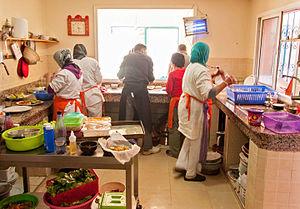
Association Amal pour les Arts Culinaires
L'Association Amal pour les Arts culinaires en faveur des femmes nécessiteuses est une organisation à but non lucratif située à Marrakech au Maroc, qui aide les femmes en situation de précarité à acquérir de l'expérience professionnelle en les formant à la cuisine marocaine et internationale.